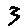
Label: 3